Franklin County Jail (Chambersburg, Pennsylvania)

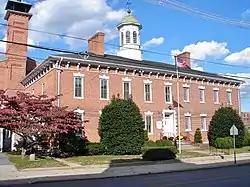
Old Franklin County Jail, October 2010

The Old Franklin County Jail is a historic jail located at Chambersburg in Franklin County, Pennsylvania. It was built in 1818, and is a two-story, brick building with a slate covered hipped roof topped by a cupola. The original building measures 84 feet wide by 48 feet deep. In 1880, a cell block was added. The jail yard is divided into two sections and surrounded by a 20-foot-high wall. At least five prisoners were hanged on the premises.